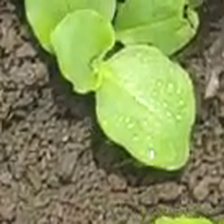
Weed species: Kena_(Commplina_benghalensio)